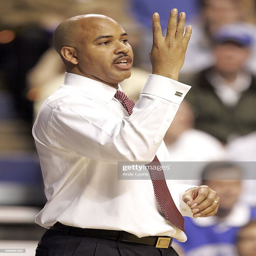
basketball coach gives instructions to his team during the game against basketball team .